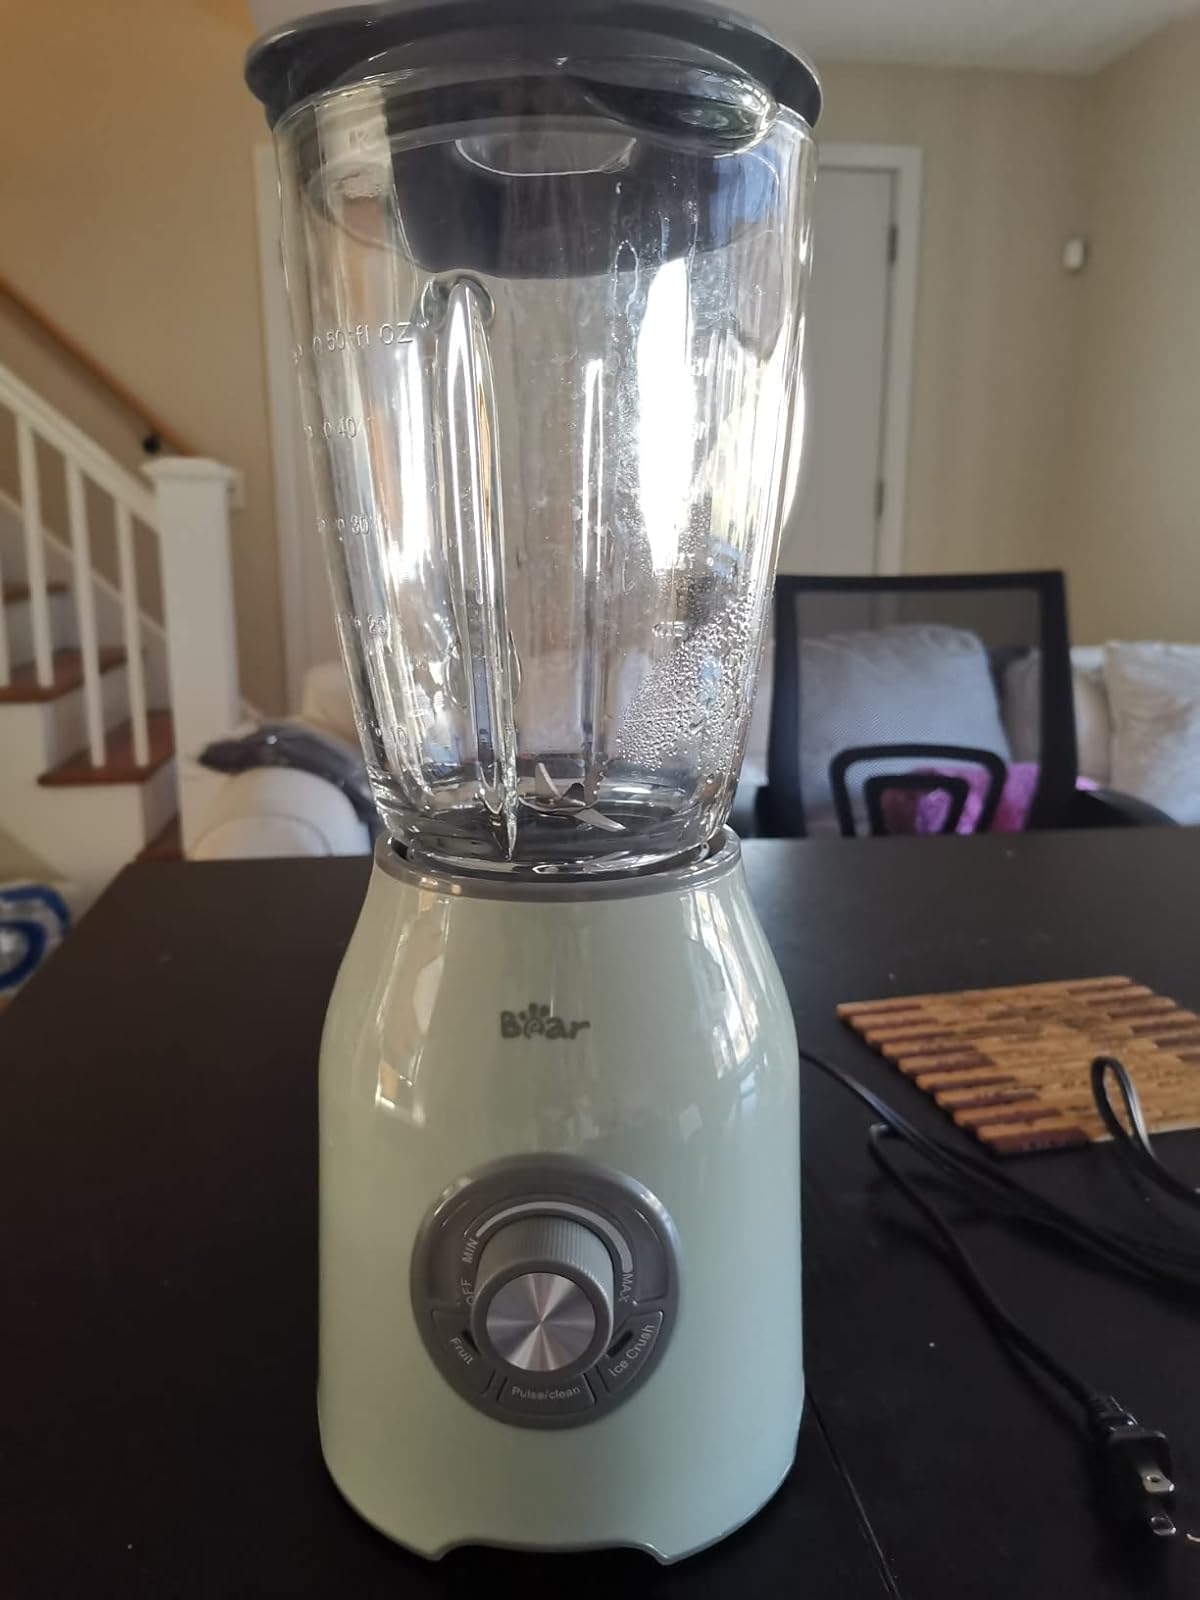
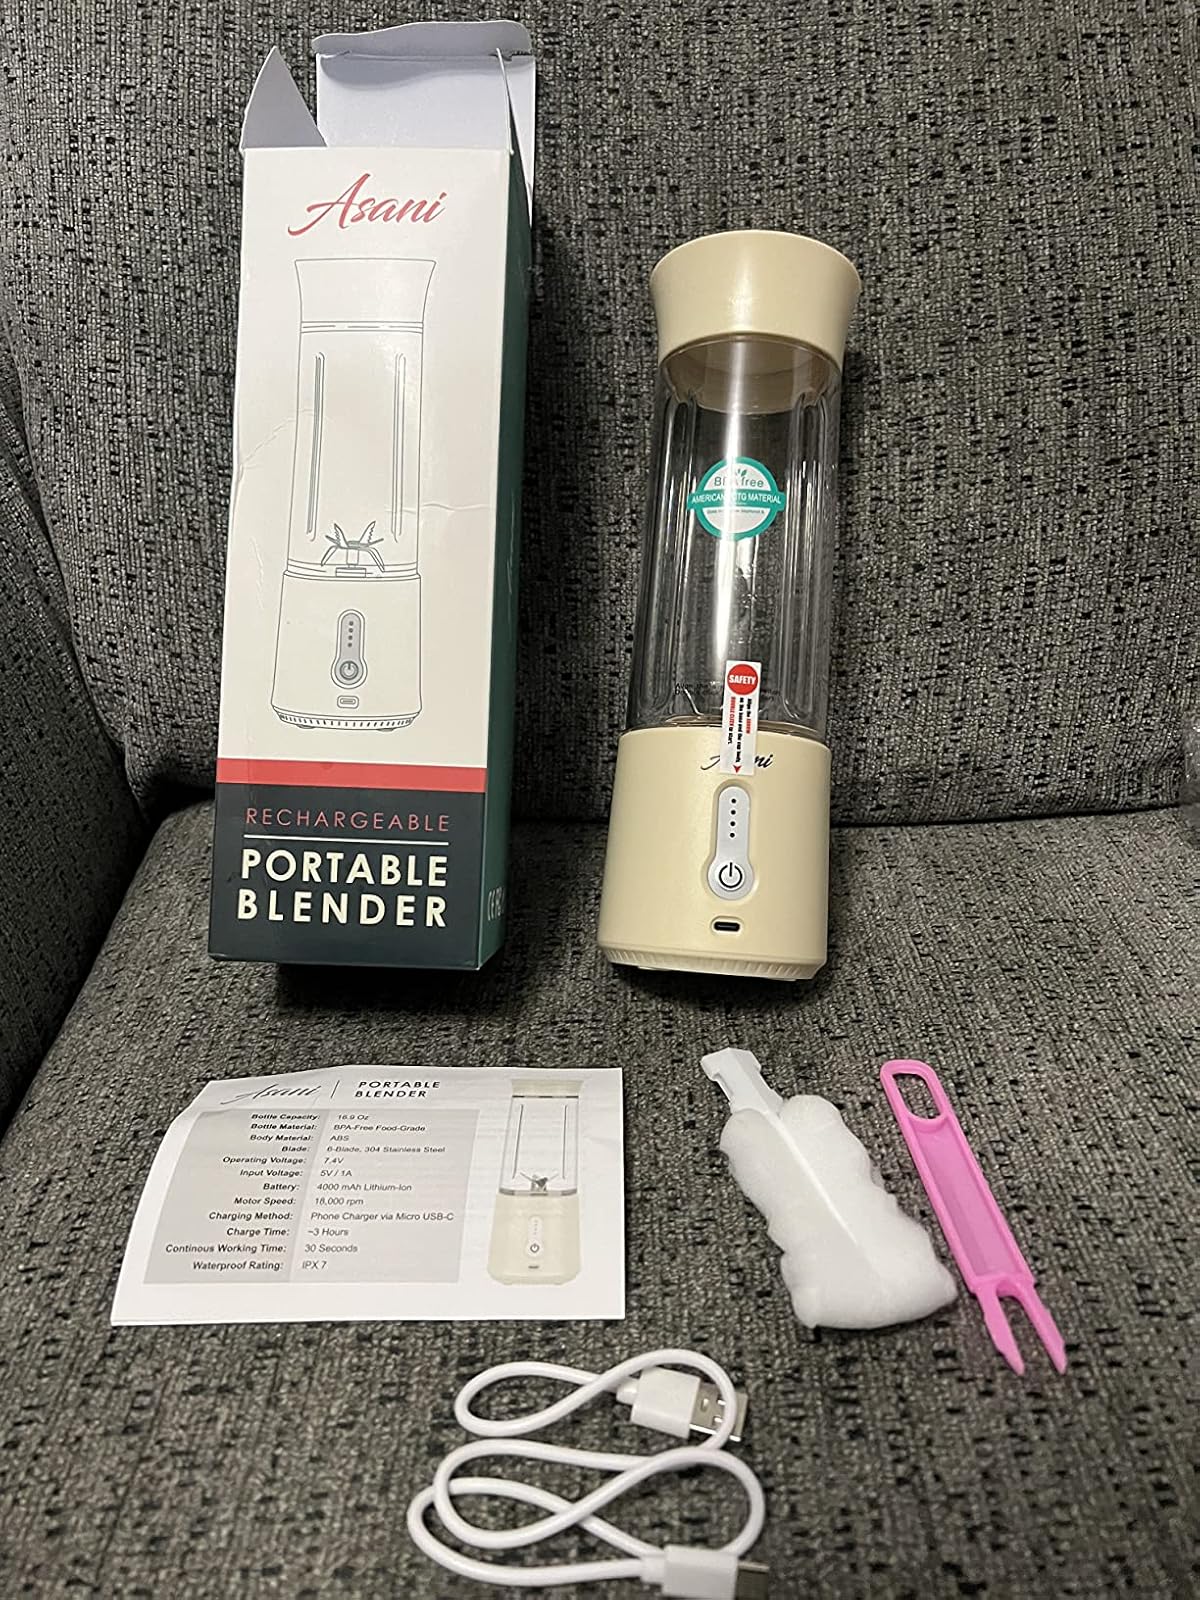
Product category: items_blender
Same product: no